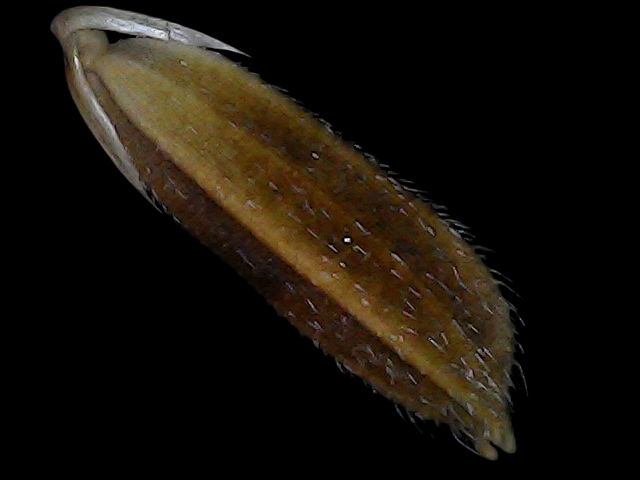
Rice variety: Bd56